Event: Nepal Earthquake
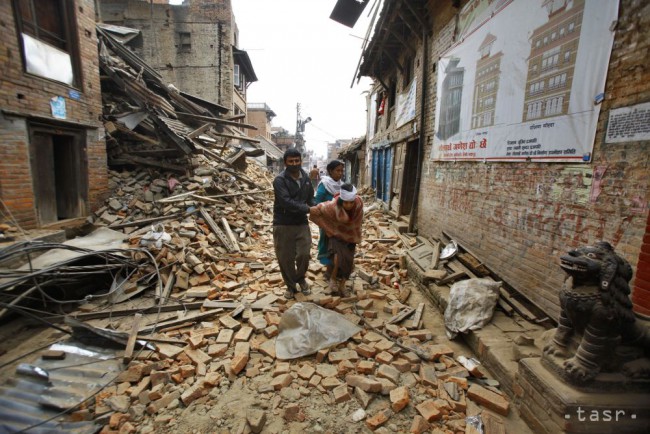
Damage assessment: damage